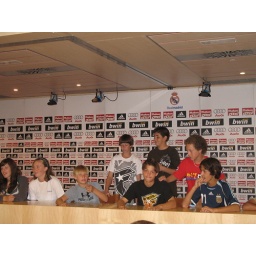
Boys sitting at the table in press room